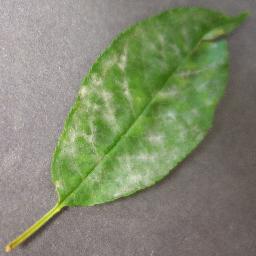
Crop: cherry
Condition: (including_sour)_powdery_mildew